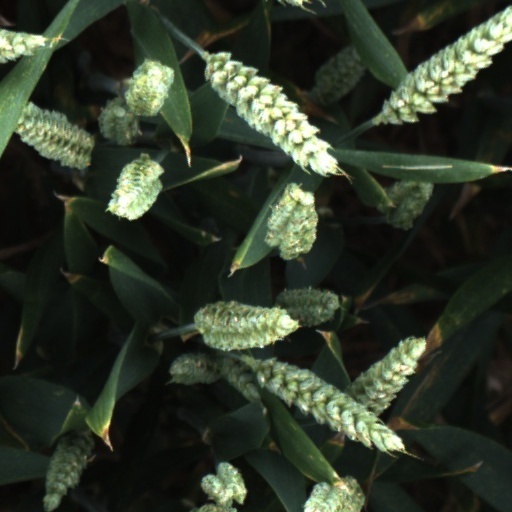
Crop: wheat